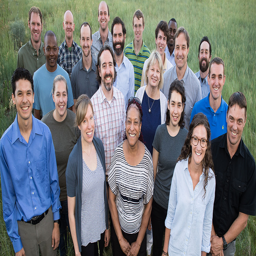
group photo of people standing in a field of natural grasses .